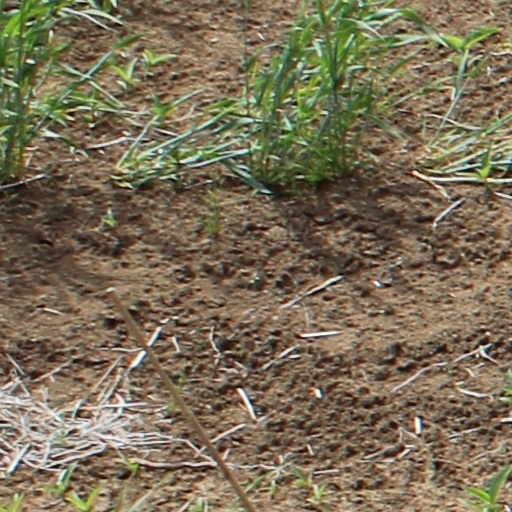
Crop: wheat